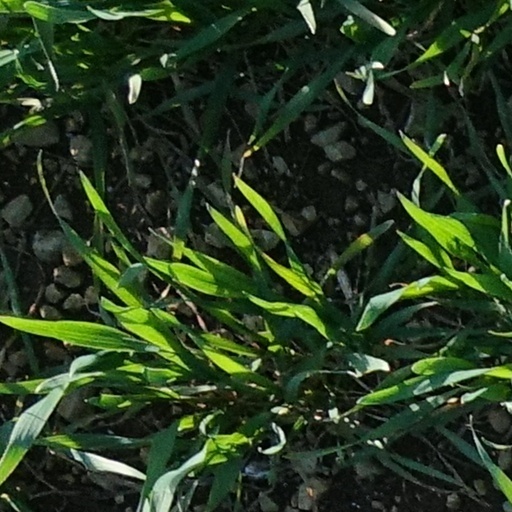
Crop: wheat